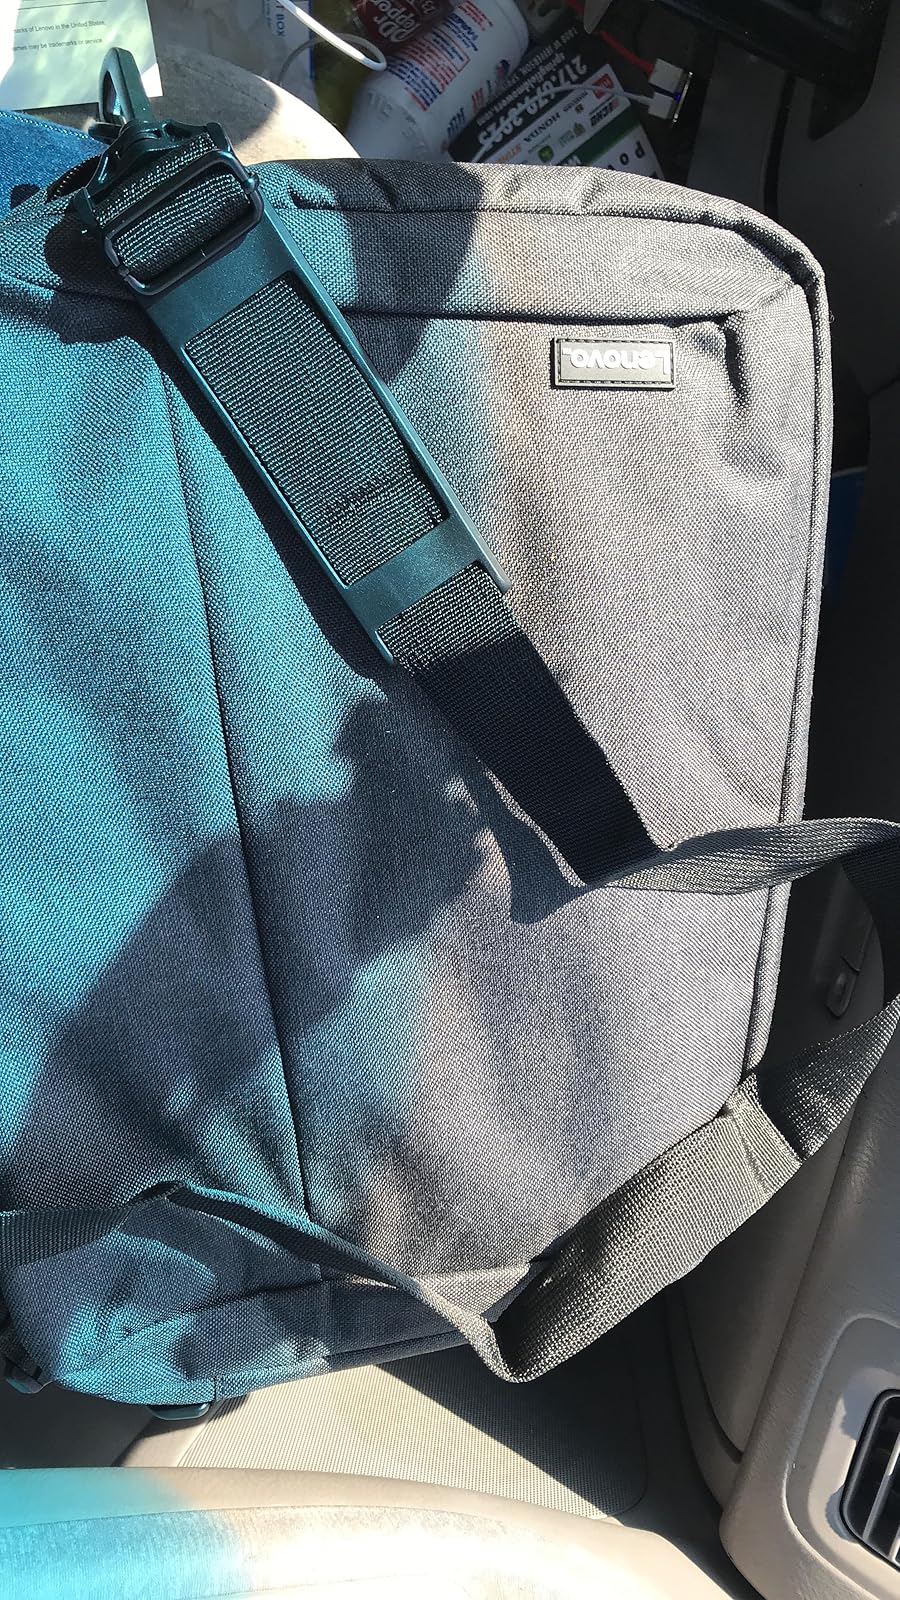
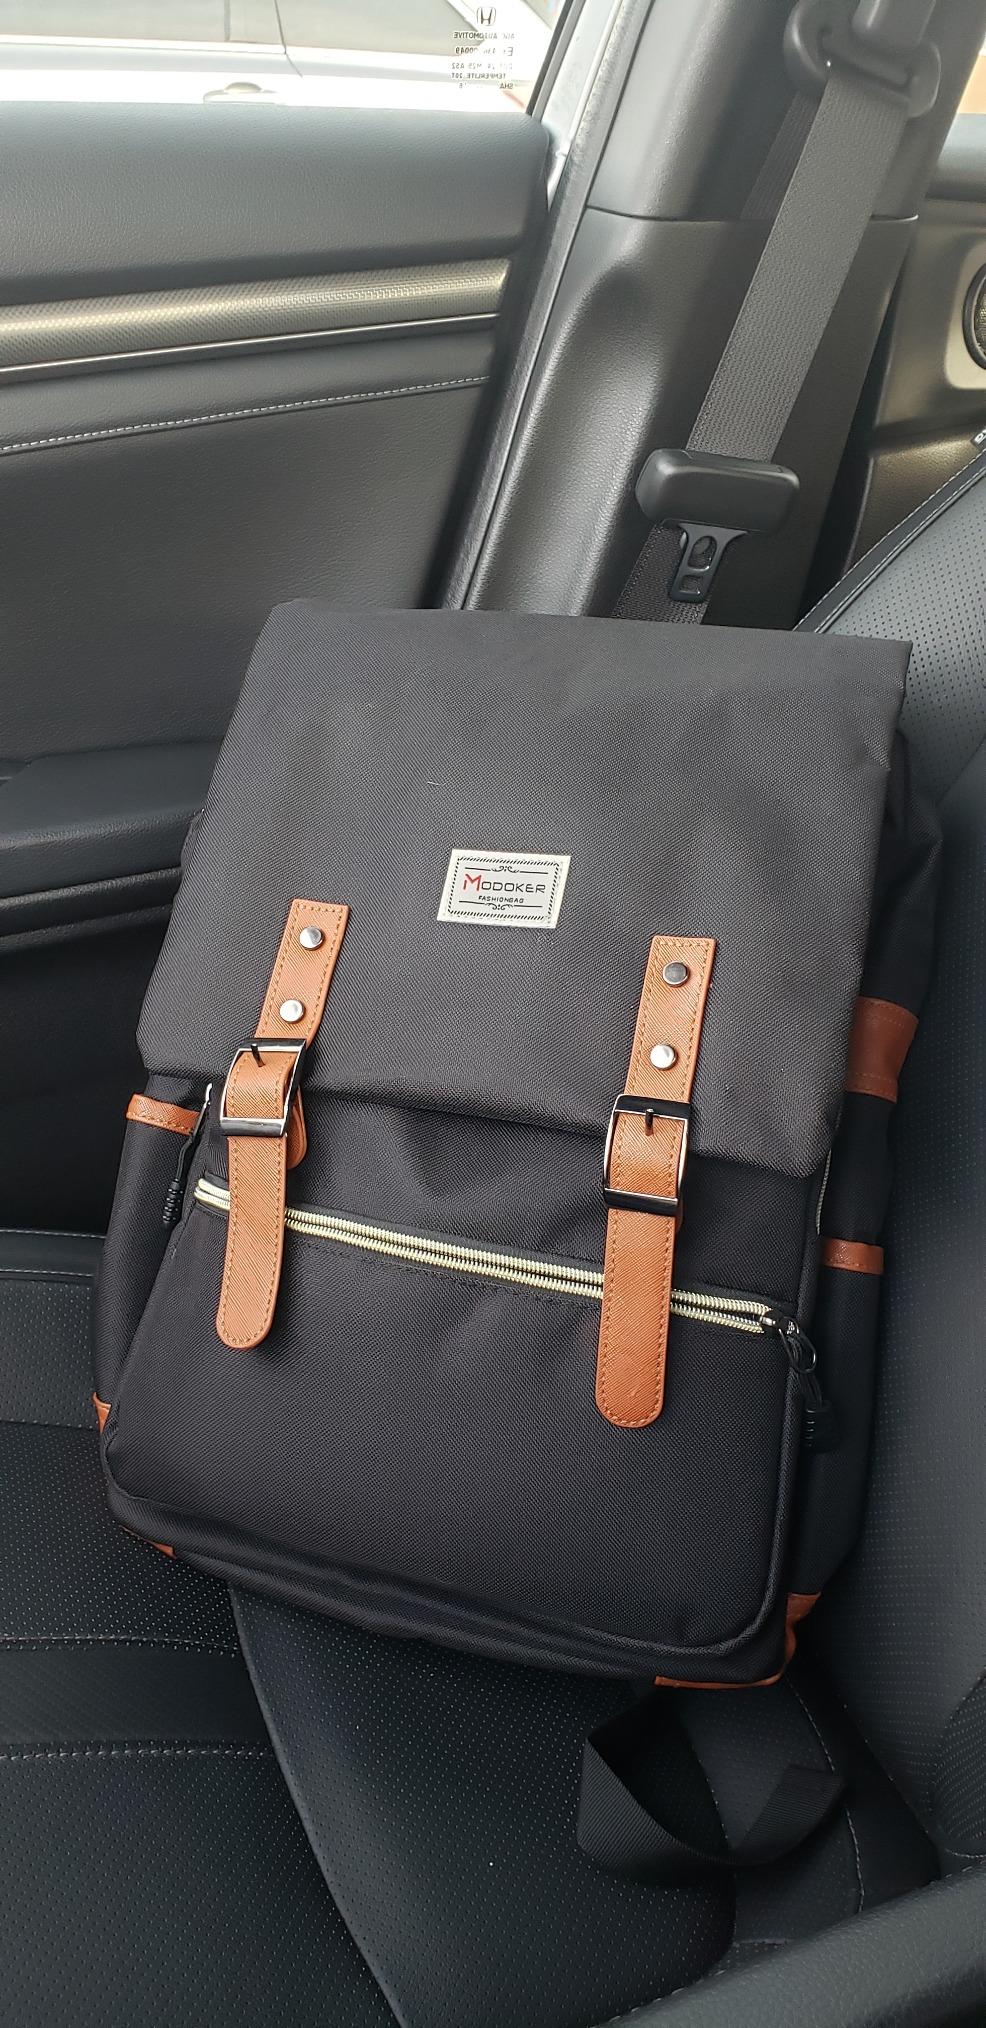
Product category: bag
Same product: no